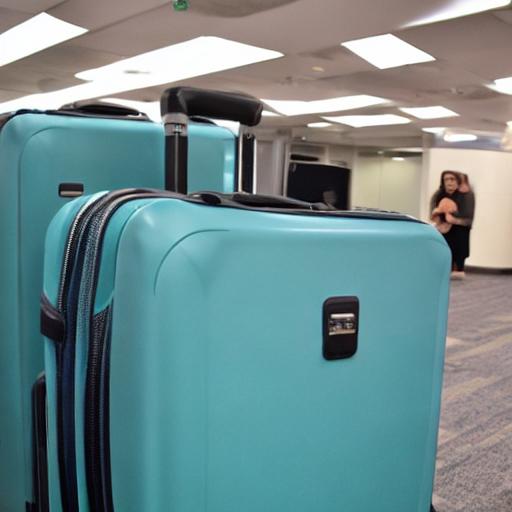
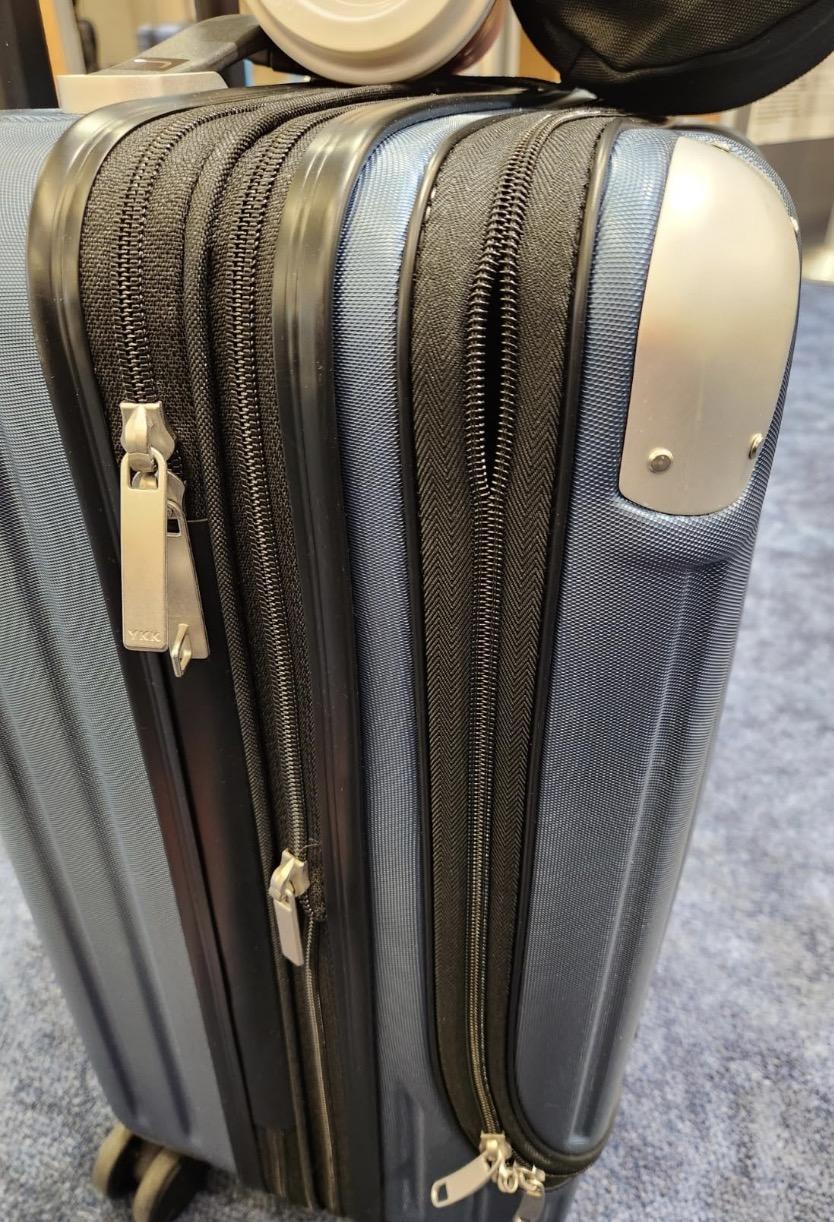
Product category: items_tea
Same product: no